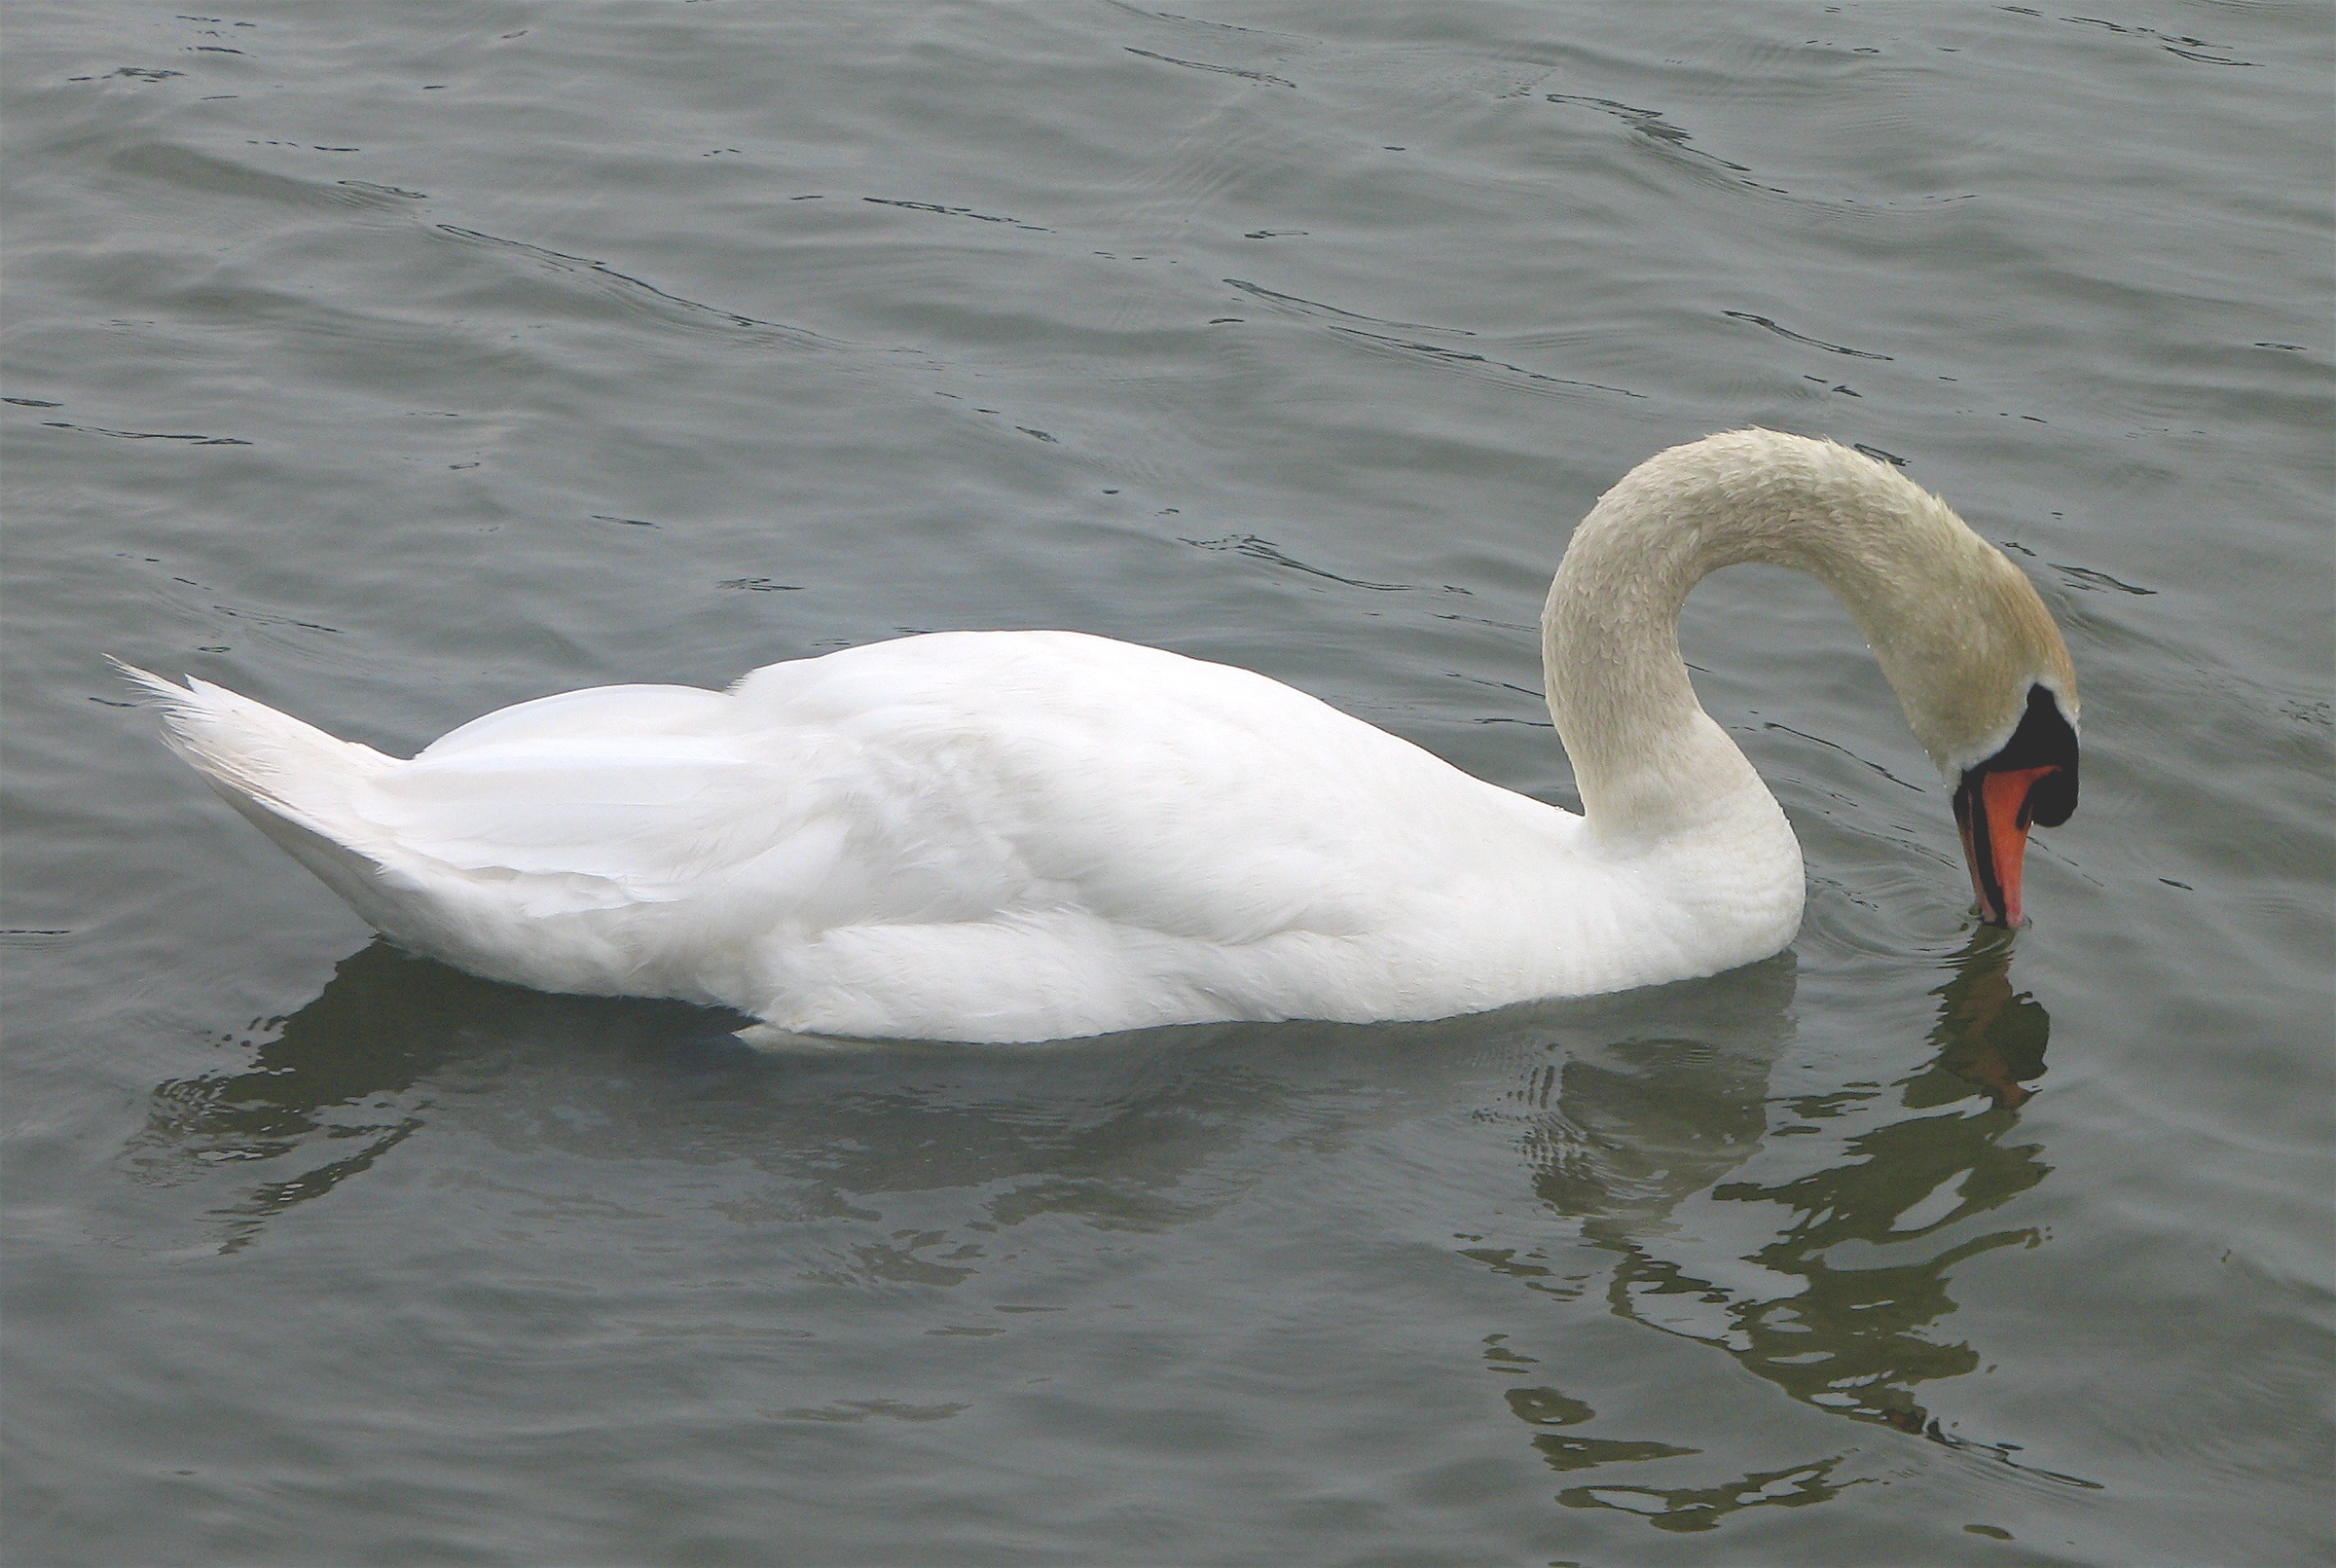
water, bird, wing, white, wildlife, beak, drink, feather, fauna, swimming, swan, cygnus, vertebrate, elegant, waterfowl, water bird, elegance, mute, graceful, ducks geese and swans